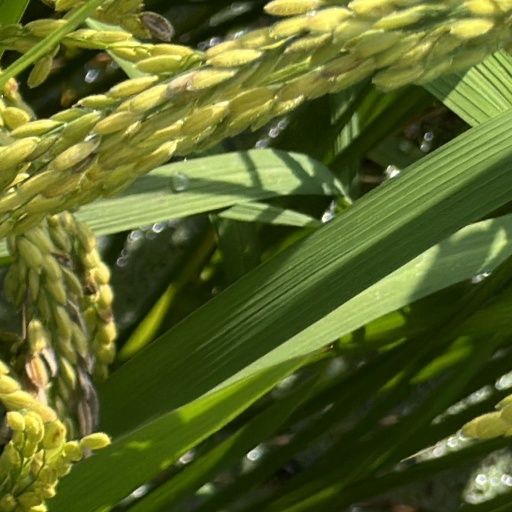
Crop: rice